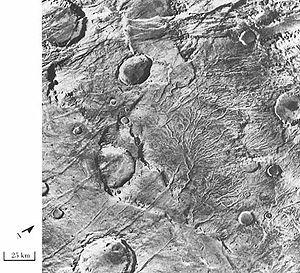
L'eau sur Mars désigne l'eau présente sur la planète Mars, quelle que soit la forme sous laquelle elle s'y trouve. Le sol martien, d'après les dernières analyses, contient entre 1,5 et 3 % d'eau. Seule une petite quantité de vapeur d'eau est présente dans son atmosphère.
La géologie de Mars, parfois appelée aréologie, recouvre l'étude scientifique de Mars, de ses propriétés physiques, de ses reliefs, de sa composition, de son histoire et de tous les phénomènes qui l'ont affectée ou l'affectent encore.